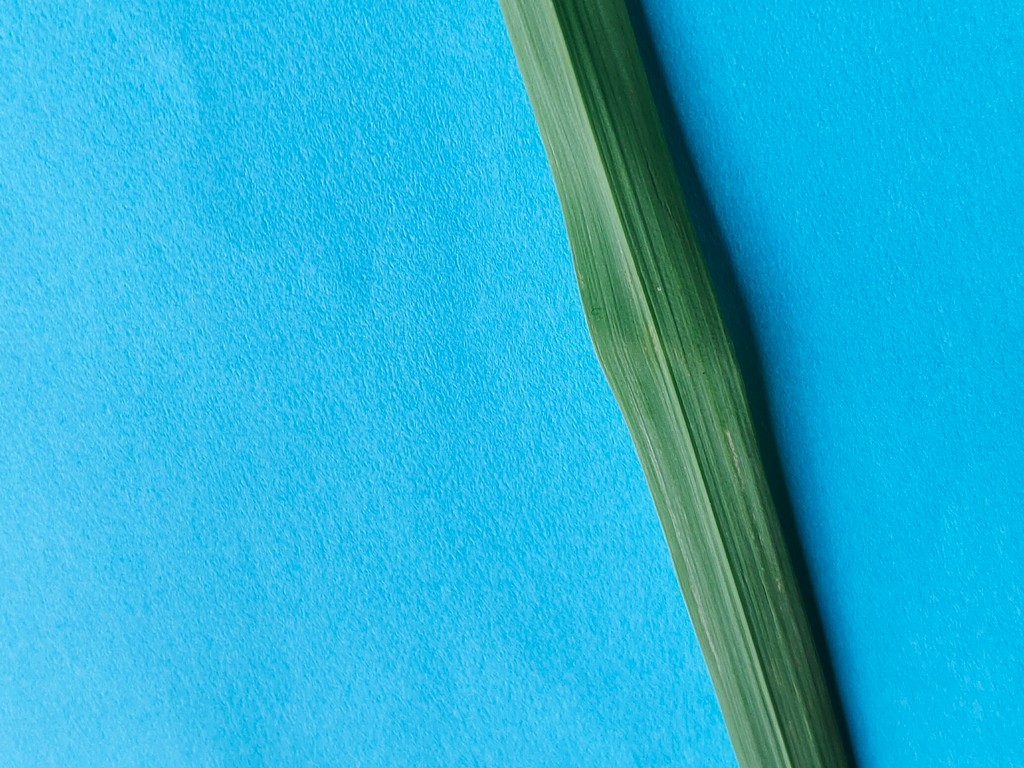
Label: Healthy